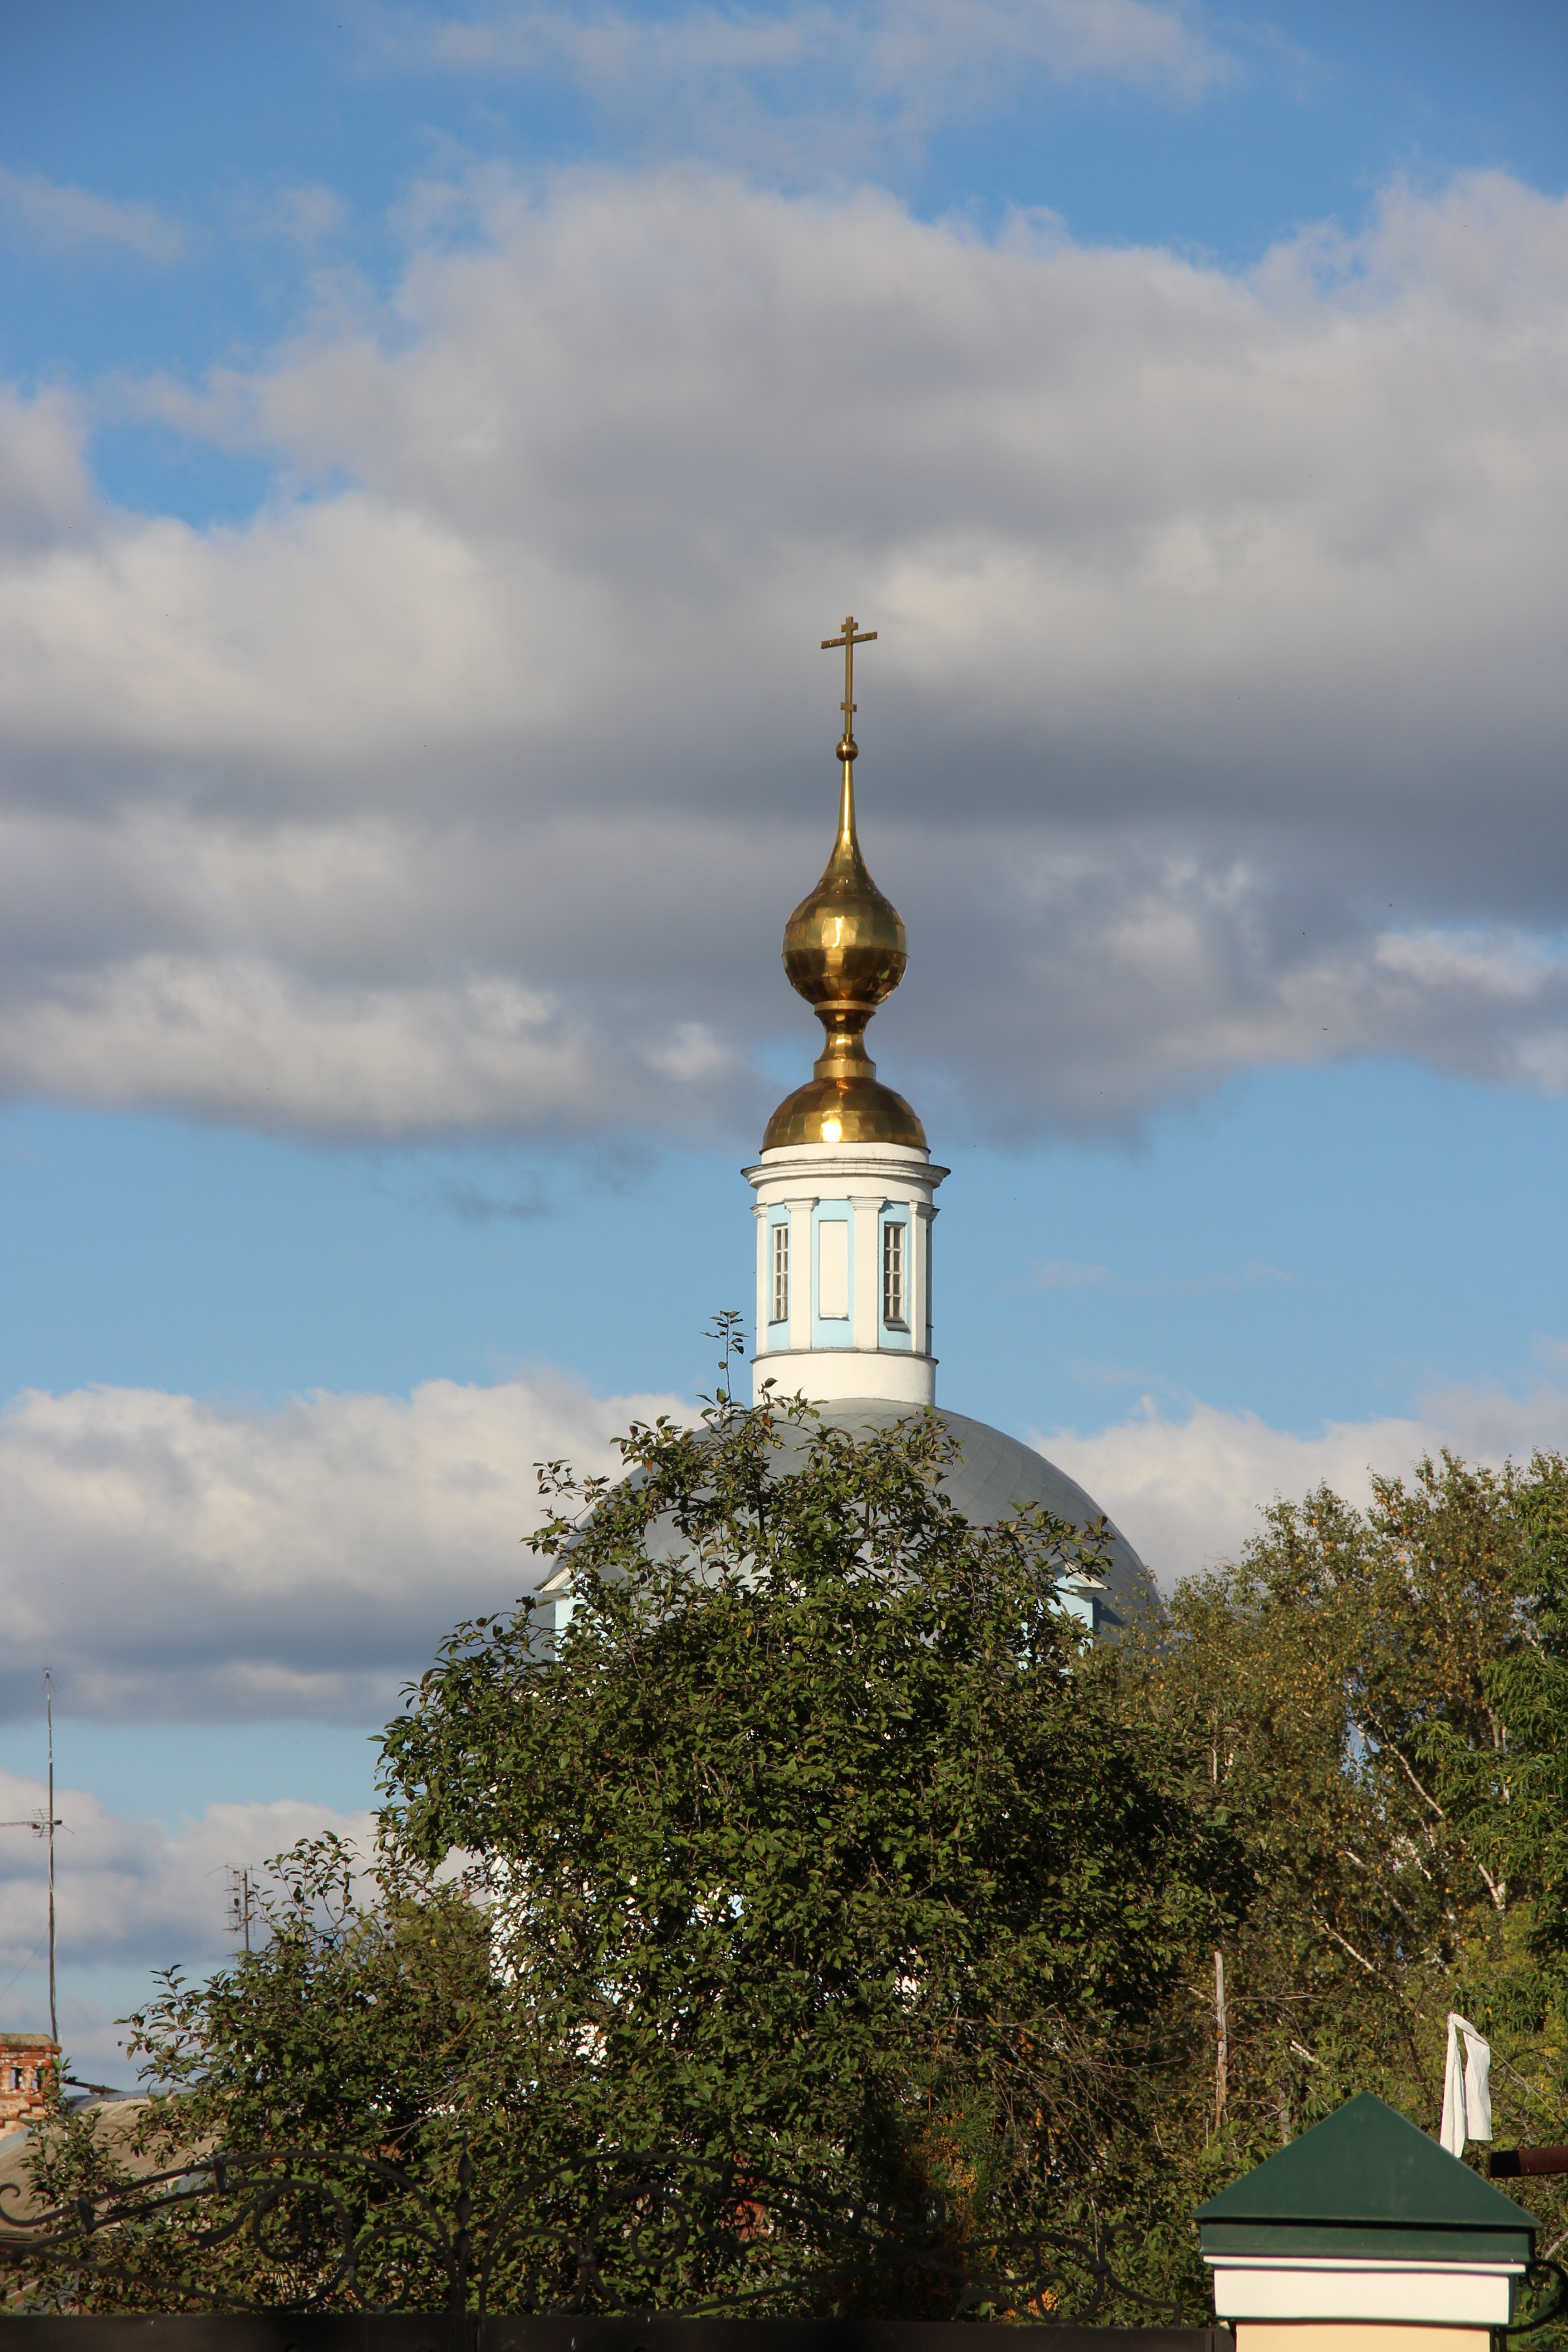
architecture, structure, sky, building, tower, religion, landmark, church, cathedral, chapel, place of worship, bell tower, clouds, temple, spire, steeple, history, christianity, dome, russia, crosses, golden domes, dome of the cathedral